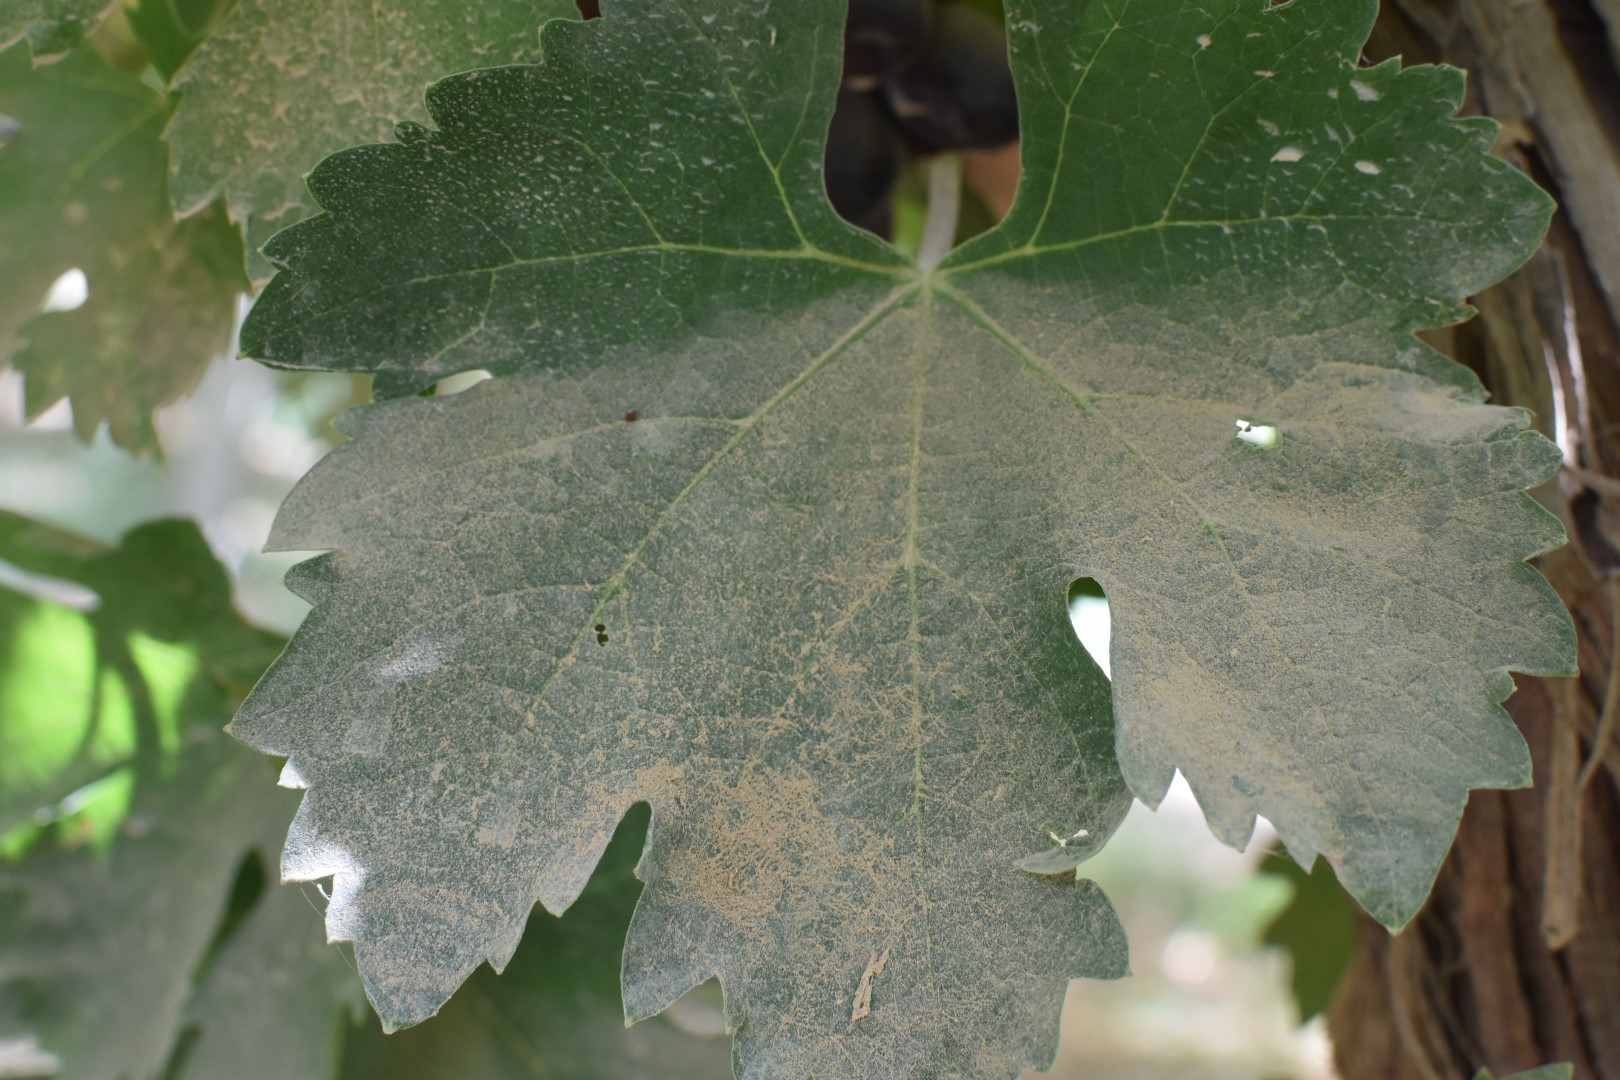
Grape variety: Riasi